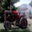
Label: tractor